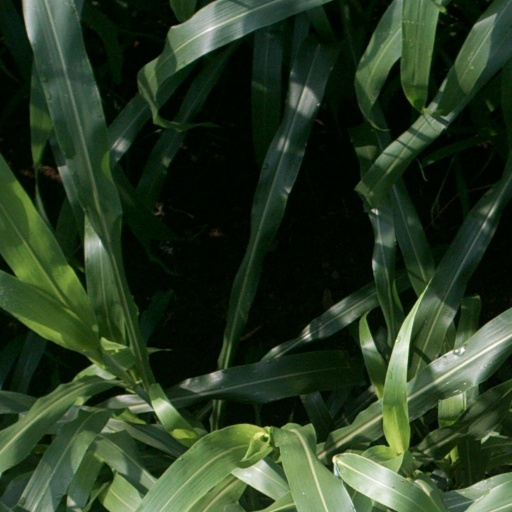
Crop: sorghum